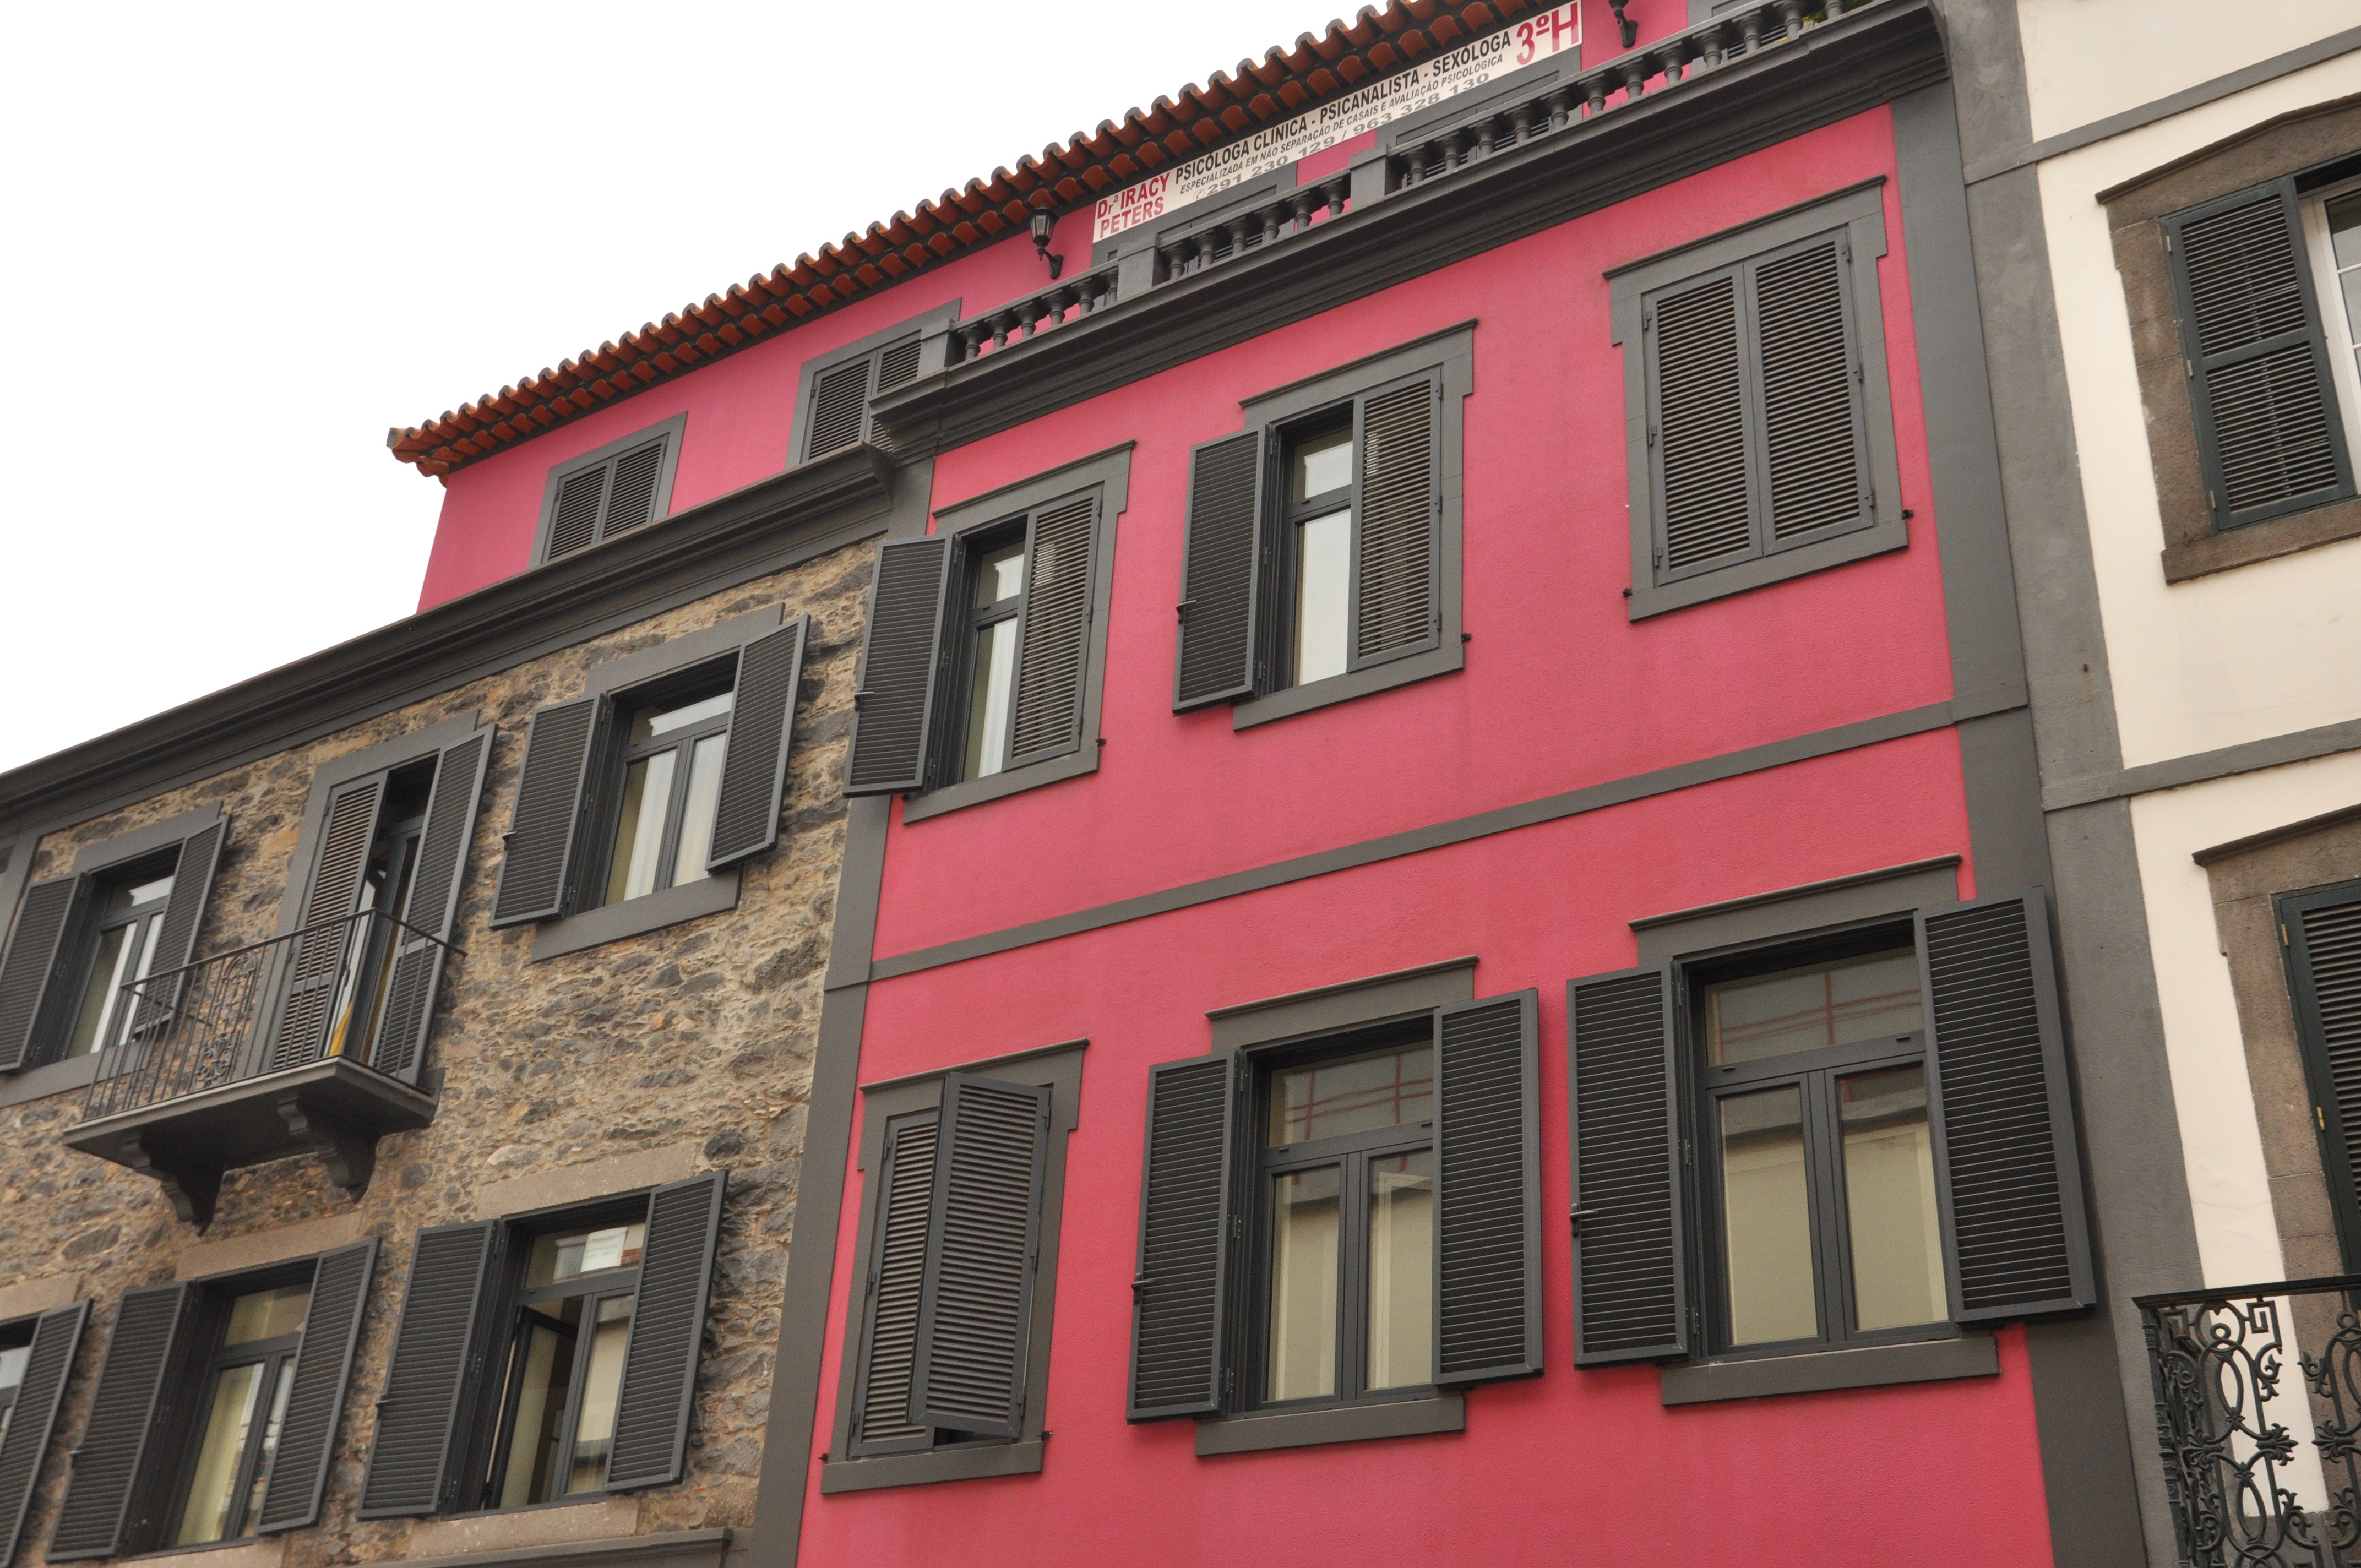
architecture, house, window, town, building, downtown, facade, property, shutters, neighbourhood, the stones, the window